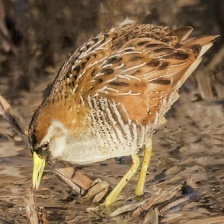
Species: SORA
Scientific name: PORZANA CAROLINA
ImageNet parent category: european_gallinule